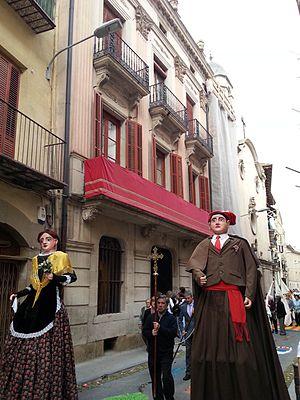
Le Palauet de la Muralla connu jusqu'au 1965 comme Maison Rúbies, nom de la famille qu'ils avaient toujours été propriétaires de la maison, c'est un manoir au centre historique de Balaguer protégée comme bien culturelle d'intérêt local. Est située près la Place Mercadal. Sa façade principale donne à la rue du Miracle, où la finca attenante la sépare de l'Église de la Mare de Déu du Miracle, qu'en temps passés a été synagogue. La part arrière se débouche sur à la rivière Segre depuis l'ancienne muraille de la ville, avec un chemin qui circule parmi les maisons voisines au-dessus du muraille.